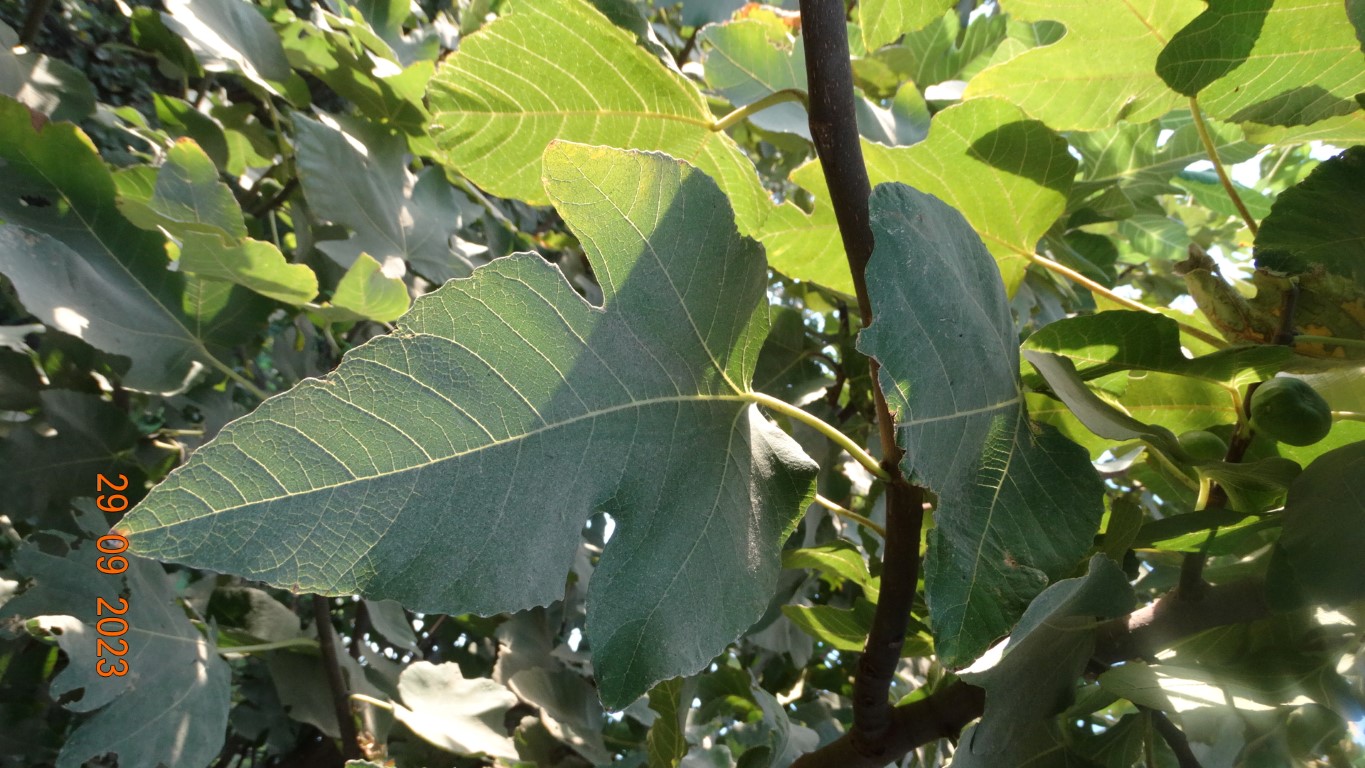
Label: healthy